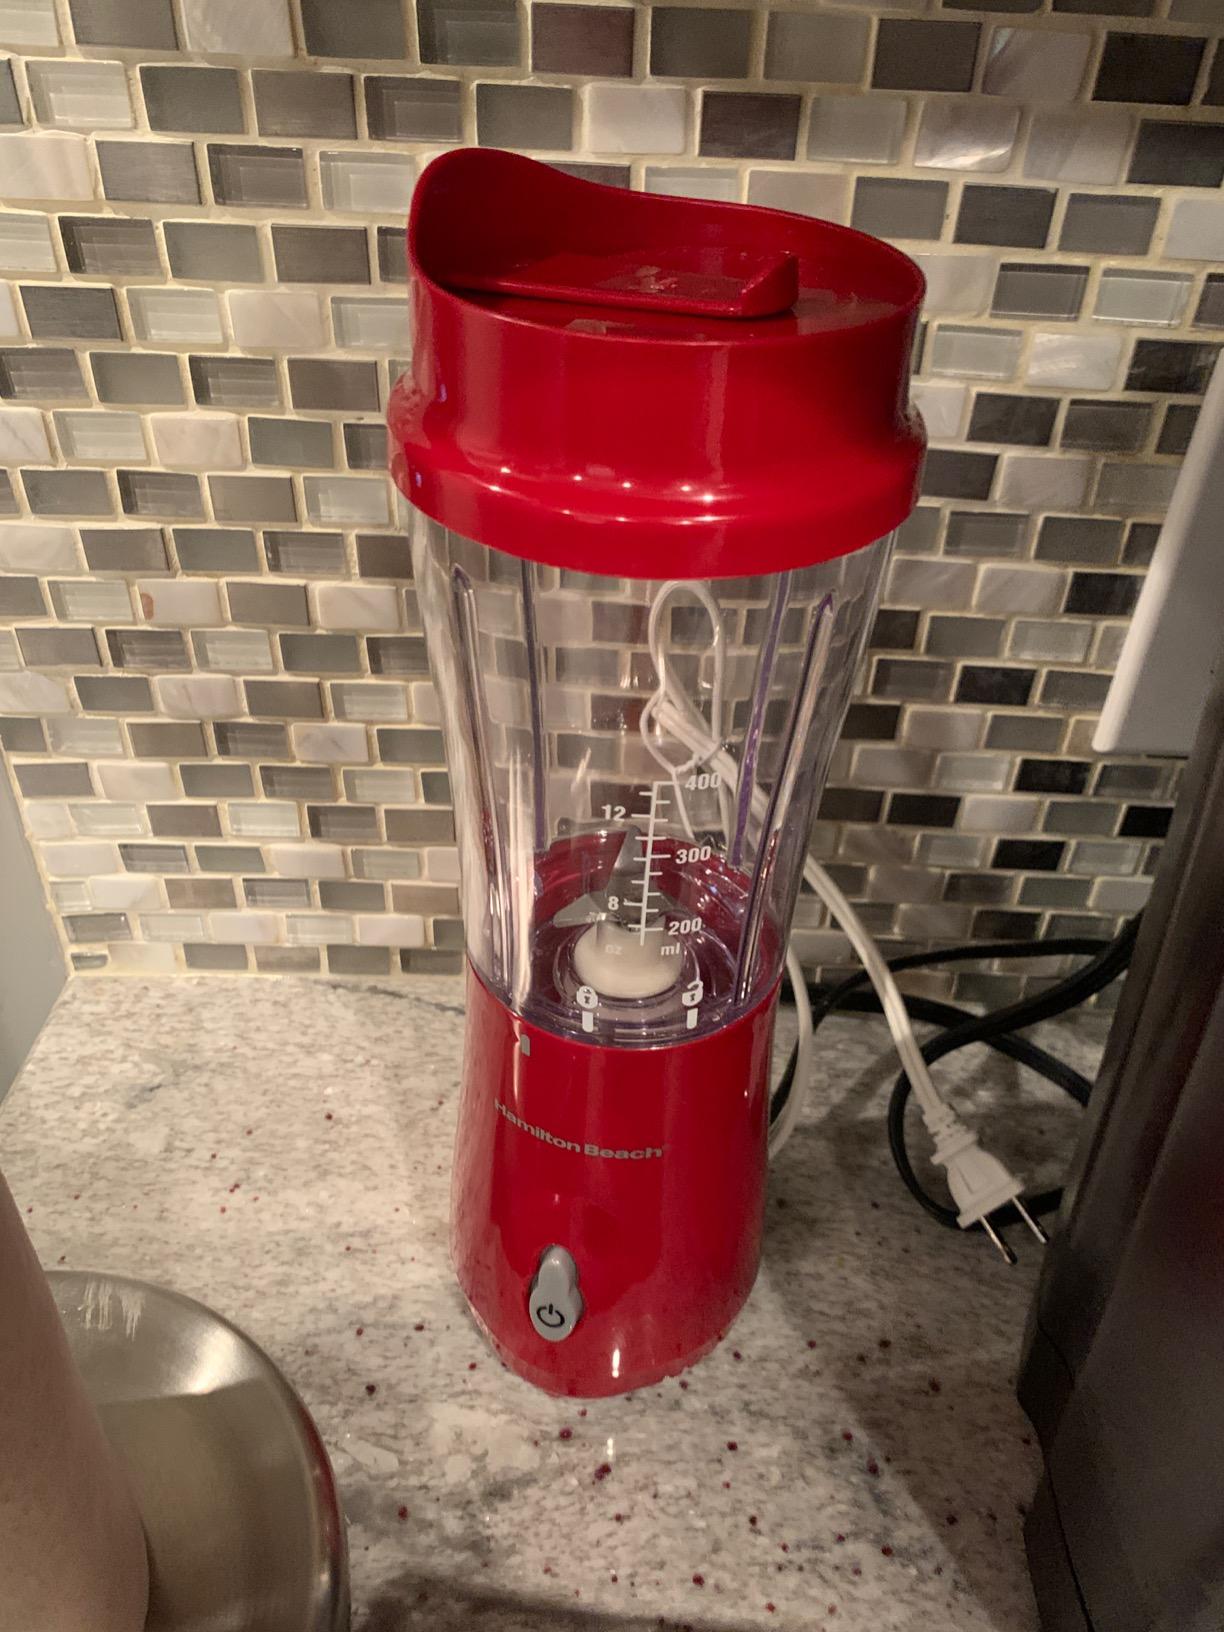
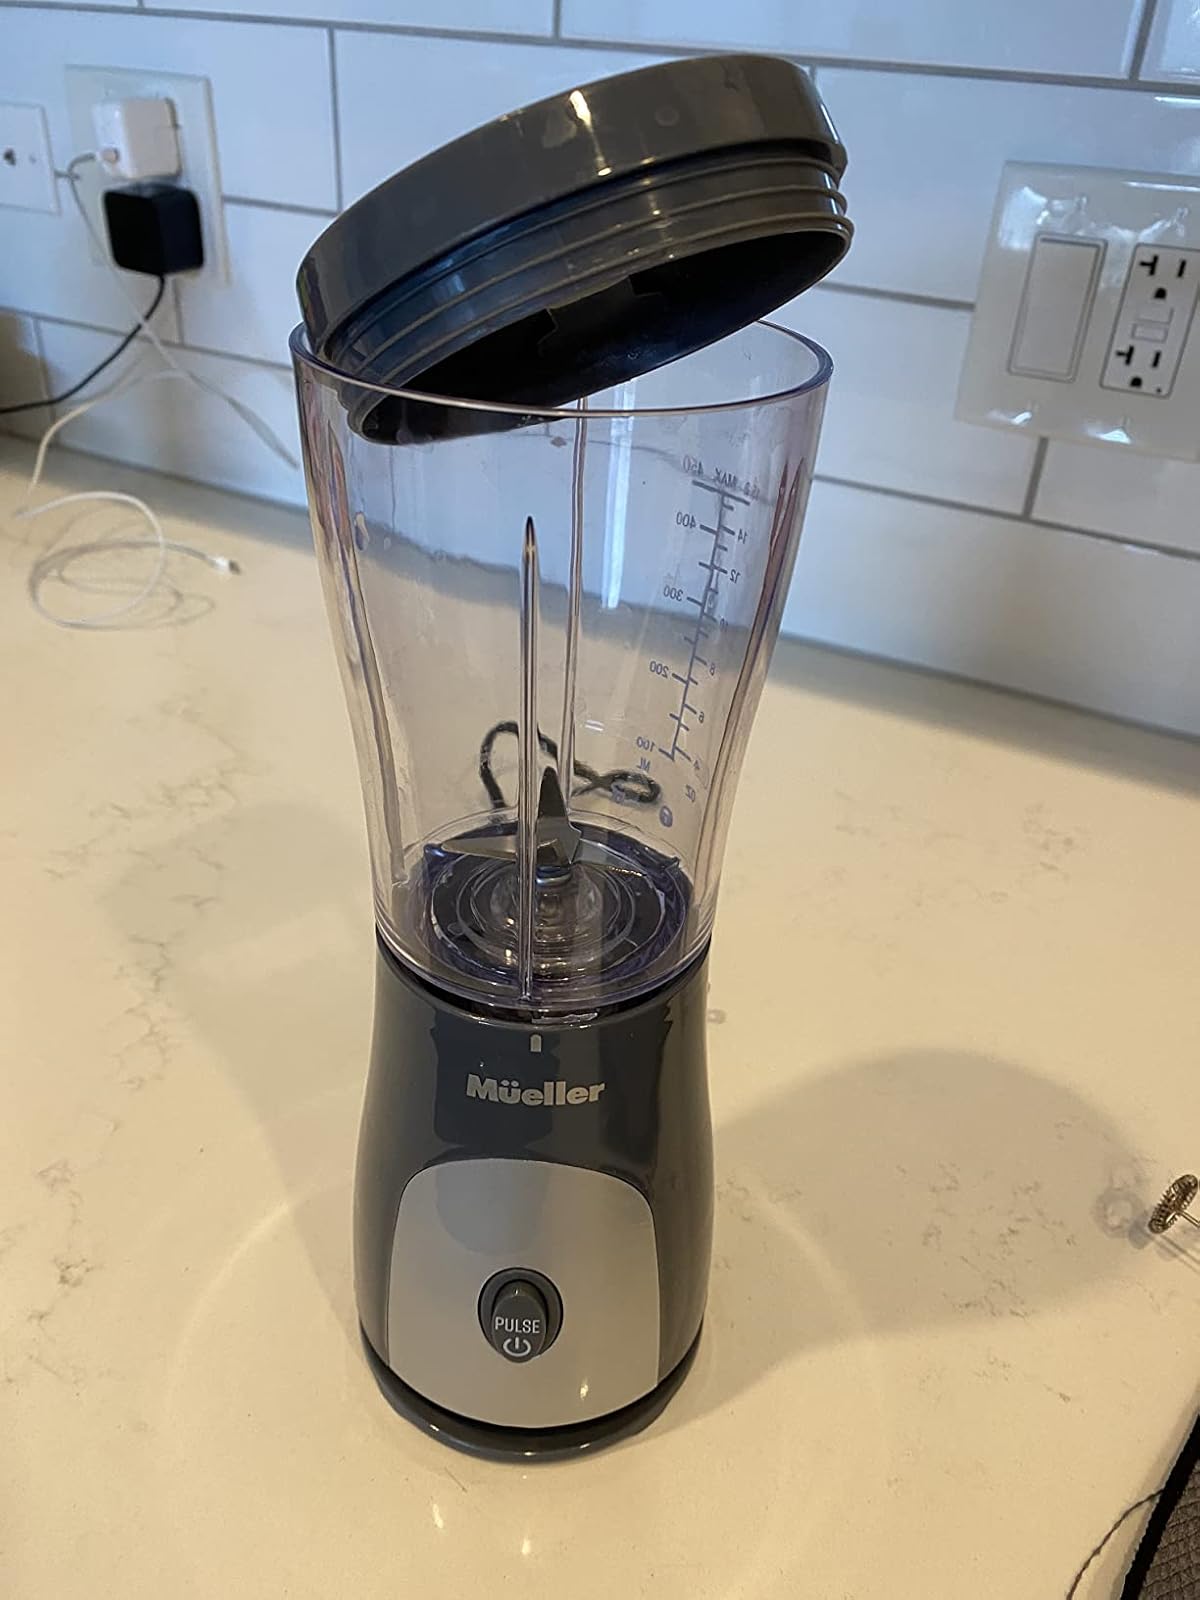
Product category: items_blender
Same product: no